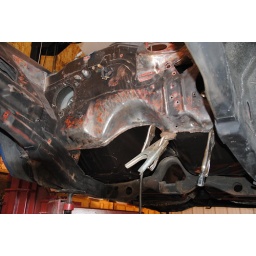
front bottom view of the goodmark floor pan being installed in the 1974 plymouth road runner